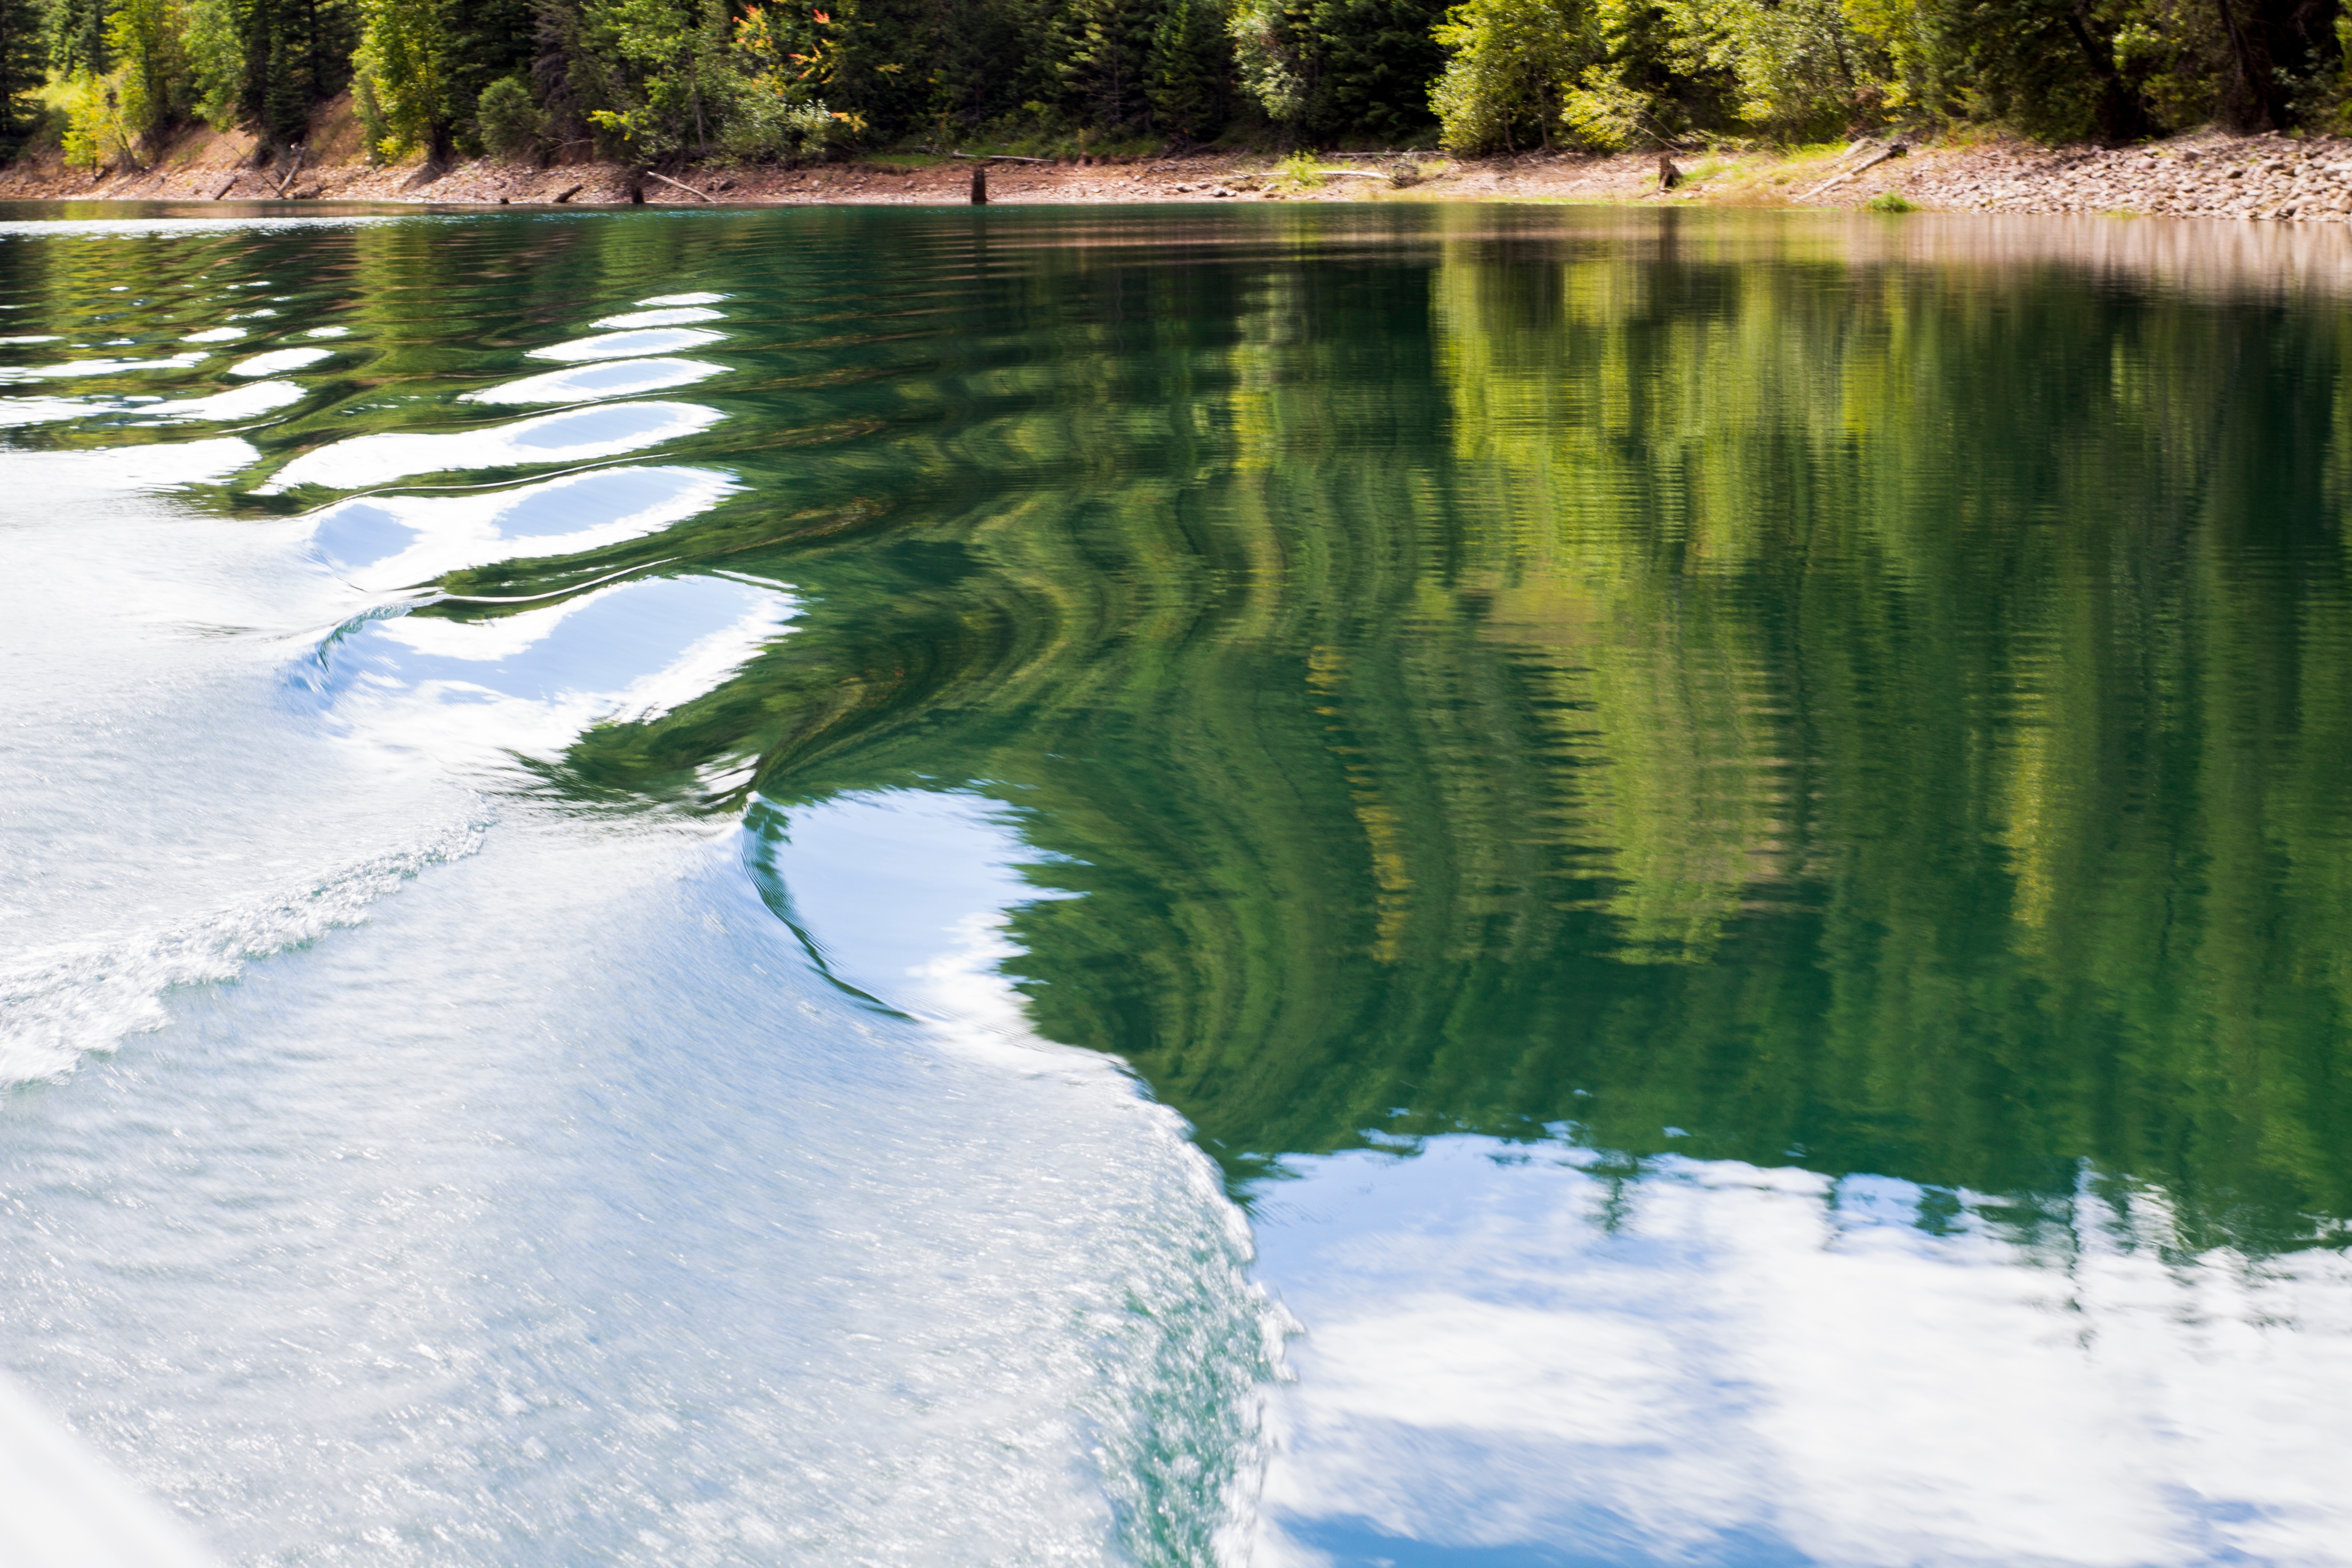
tree, water, nature, lake, river, pond, stream, reflection, reservoir, season, waterway, body of water